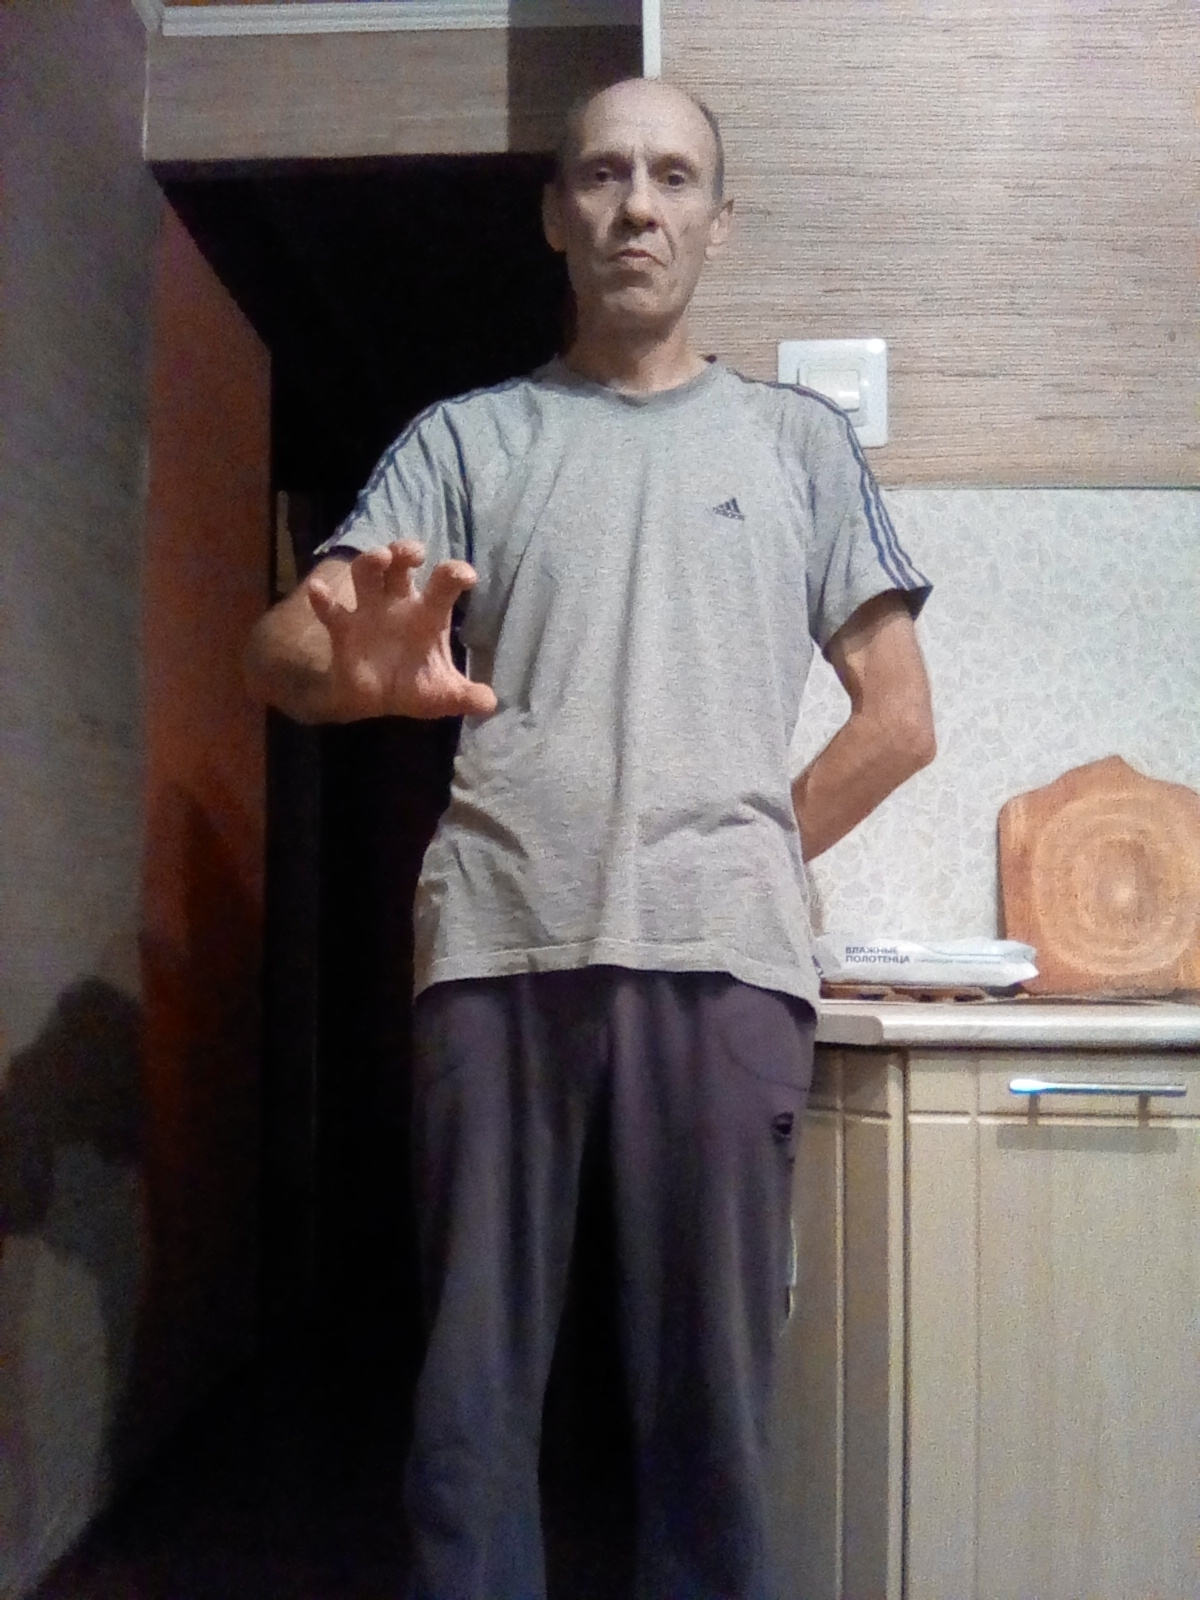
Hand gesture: grabbing